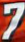
Number: 7